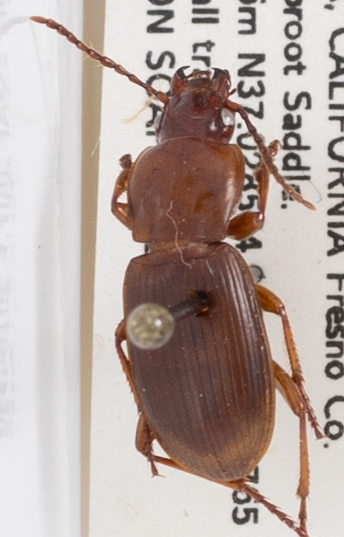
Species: Pterostichus (Hypherpes) sp.
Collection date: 2018-07-30
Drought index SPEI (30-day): -2.09
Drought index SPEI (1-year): -0.39
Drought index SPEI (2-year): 0.71